To Heart 2

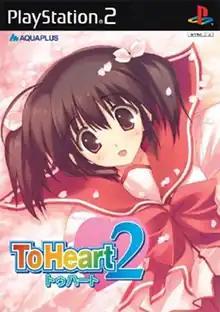
"To Heart 2" original visual novel cover

To Heart 2 (stylized as ToHeart2) is a Japanese romance visual novel developed by Leaf and published by Aquaplus. It was first released for the PlayStation 2 on December 28, 2004 as an all-ages title, and was followed by an adult version playable on Microsoft Windows and subsequent all-ages versions for the PlayStation Portable and PlayStation 3. This deviated from the release history of the game's predecessor, "To Heart", which was originally released with adult content prior to receiving versions with such content removed. The gameplay in "To Heart 2" follows a branching plotline with multiple endings, which offers pre-determined scenarios and courses of interaction based on the player's decisions. Its story centers on the male protagonist Takaaki Kouno, and focuses on the appeal of the female main characters.